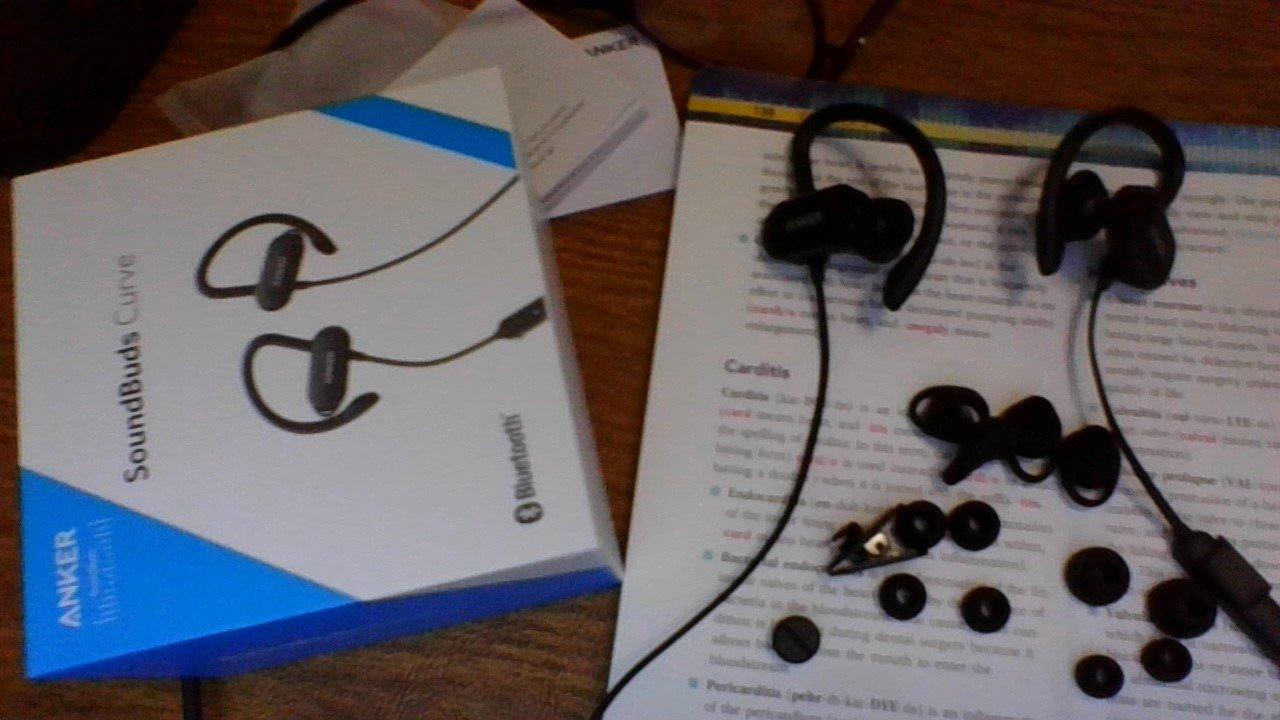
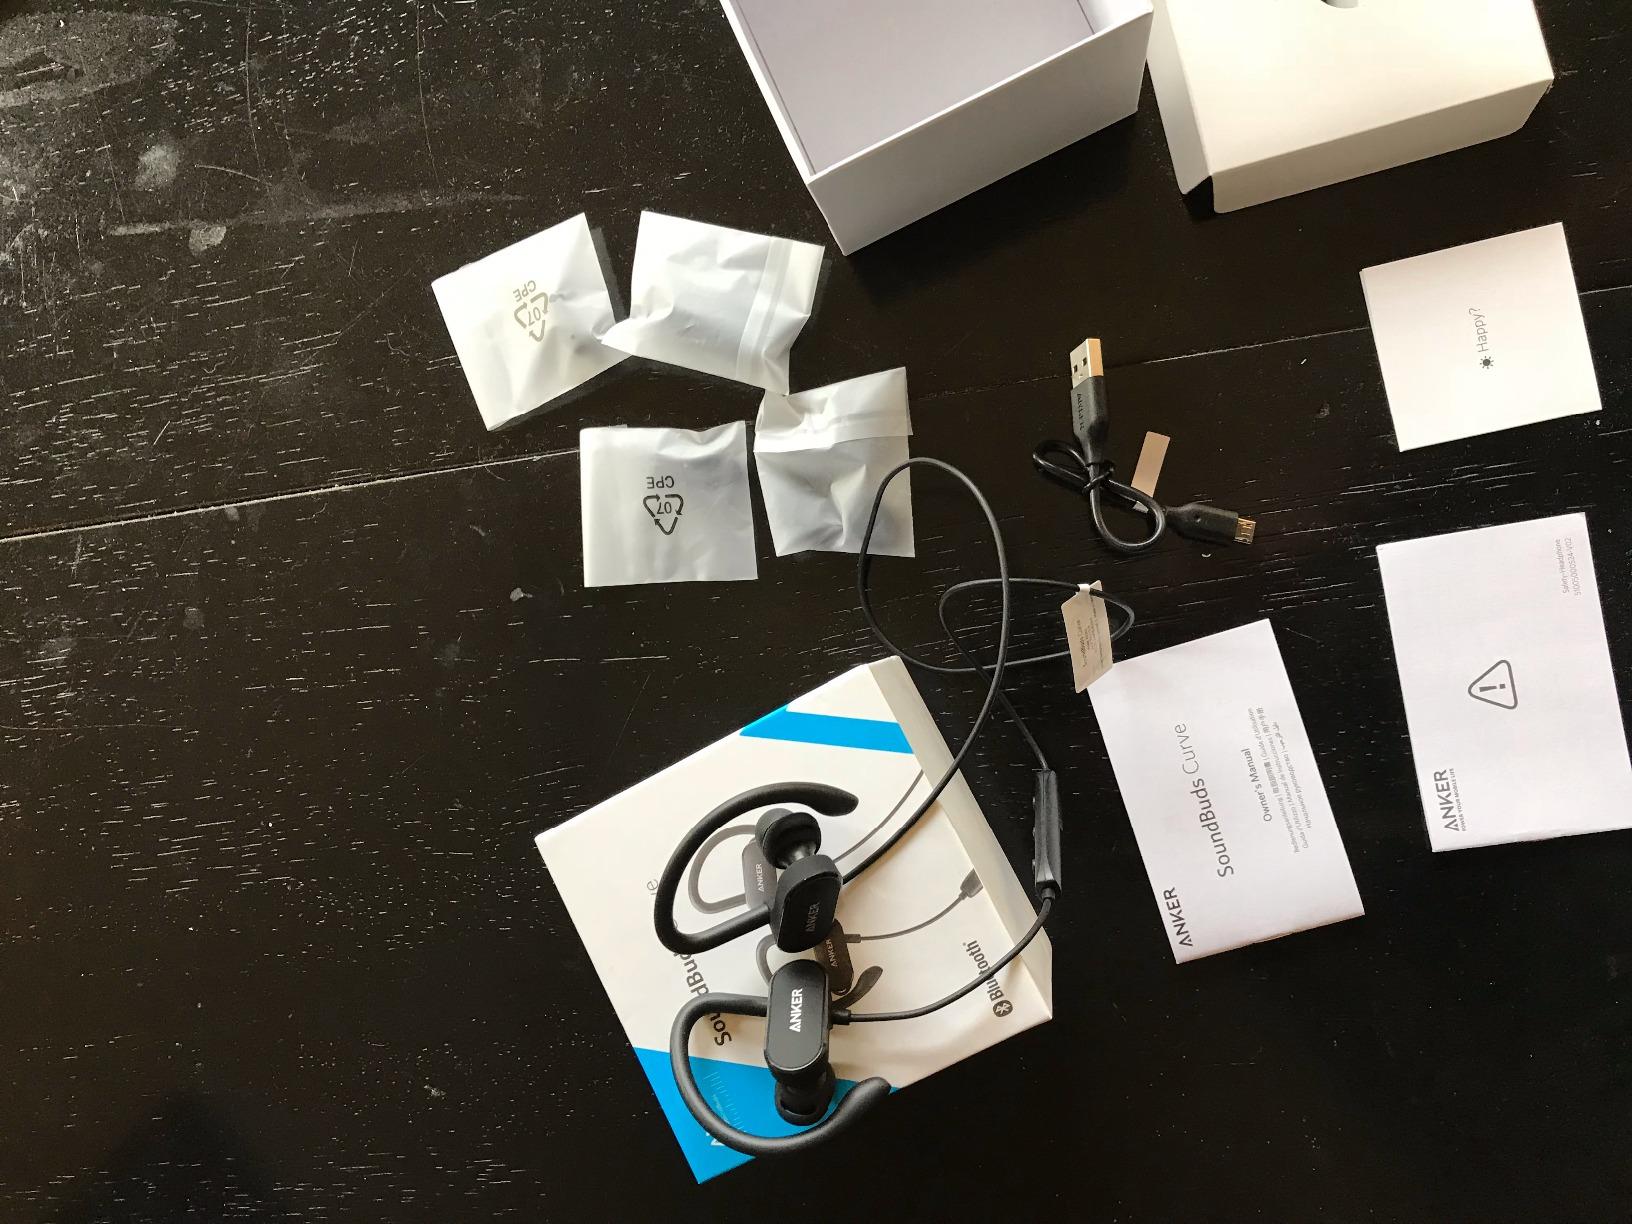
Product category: headphones
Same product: yes